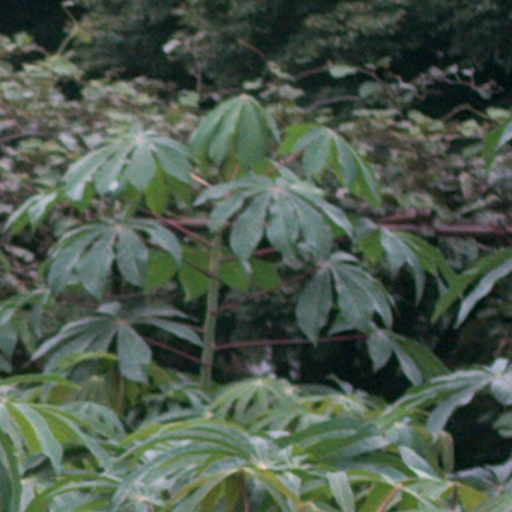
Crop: cassava